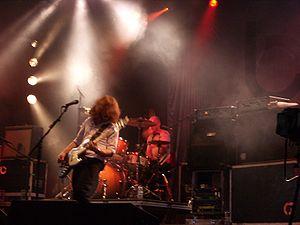
Biffy Clyro est un groupe de rock alternatif britannique, originaire de Kilmarnock, en Écosse. Il est formé en 1995 et composé de trois musiciens : Simon Neil et les jumeaux James et Ben Johnston. Si leurs mélodies sont assez douces, celles-ci se construisent autour d'un son typiquement rock, avec une section rythmique bien présente. Simon Neil chante d'une voix puissante, parfois épaulé par les deux autres membres du trio qui assurent les chœurs.